Pixie

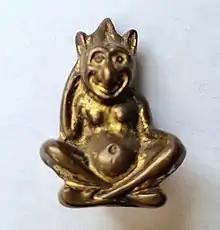
Dartmoor Pisky

In the legends associated with Dartmoor, pixies (or "piskeys") are said to disguise themselves as a bundle of rags to lure children. The pixies of Dartmoor are fond of music, dancing, and riding on Dartmoor colts. These pixies are generally said to be helpful for humans, sometimes helping needy widows and others with housework. They are not completely benign, however, as they have a reputation for misleading travellers known as being "pixy-led", and it can be cured by turning a coat inside-out.